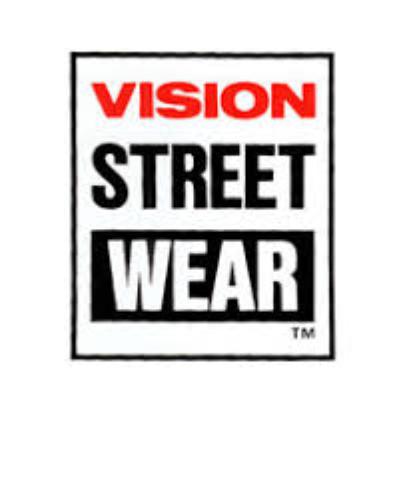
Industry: Clothes